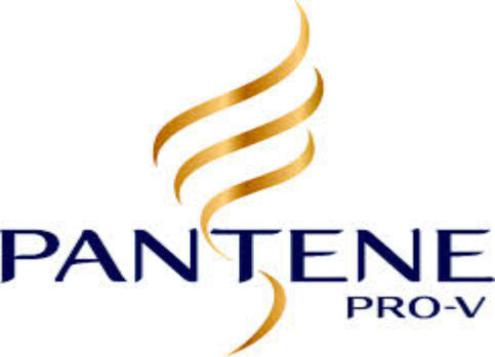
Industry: Necessities